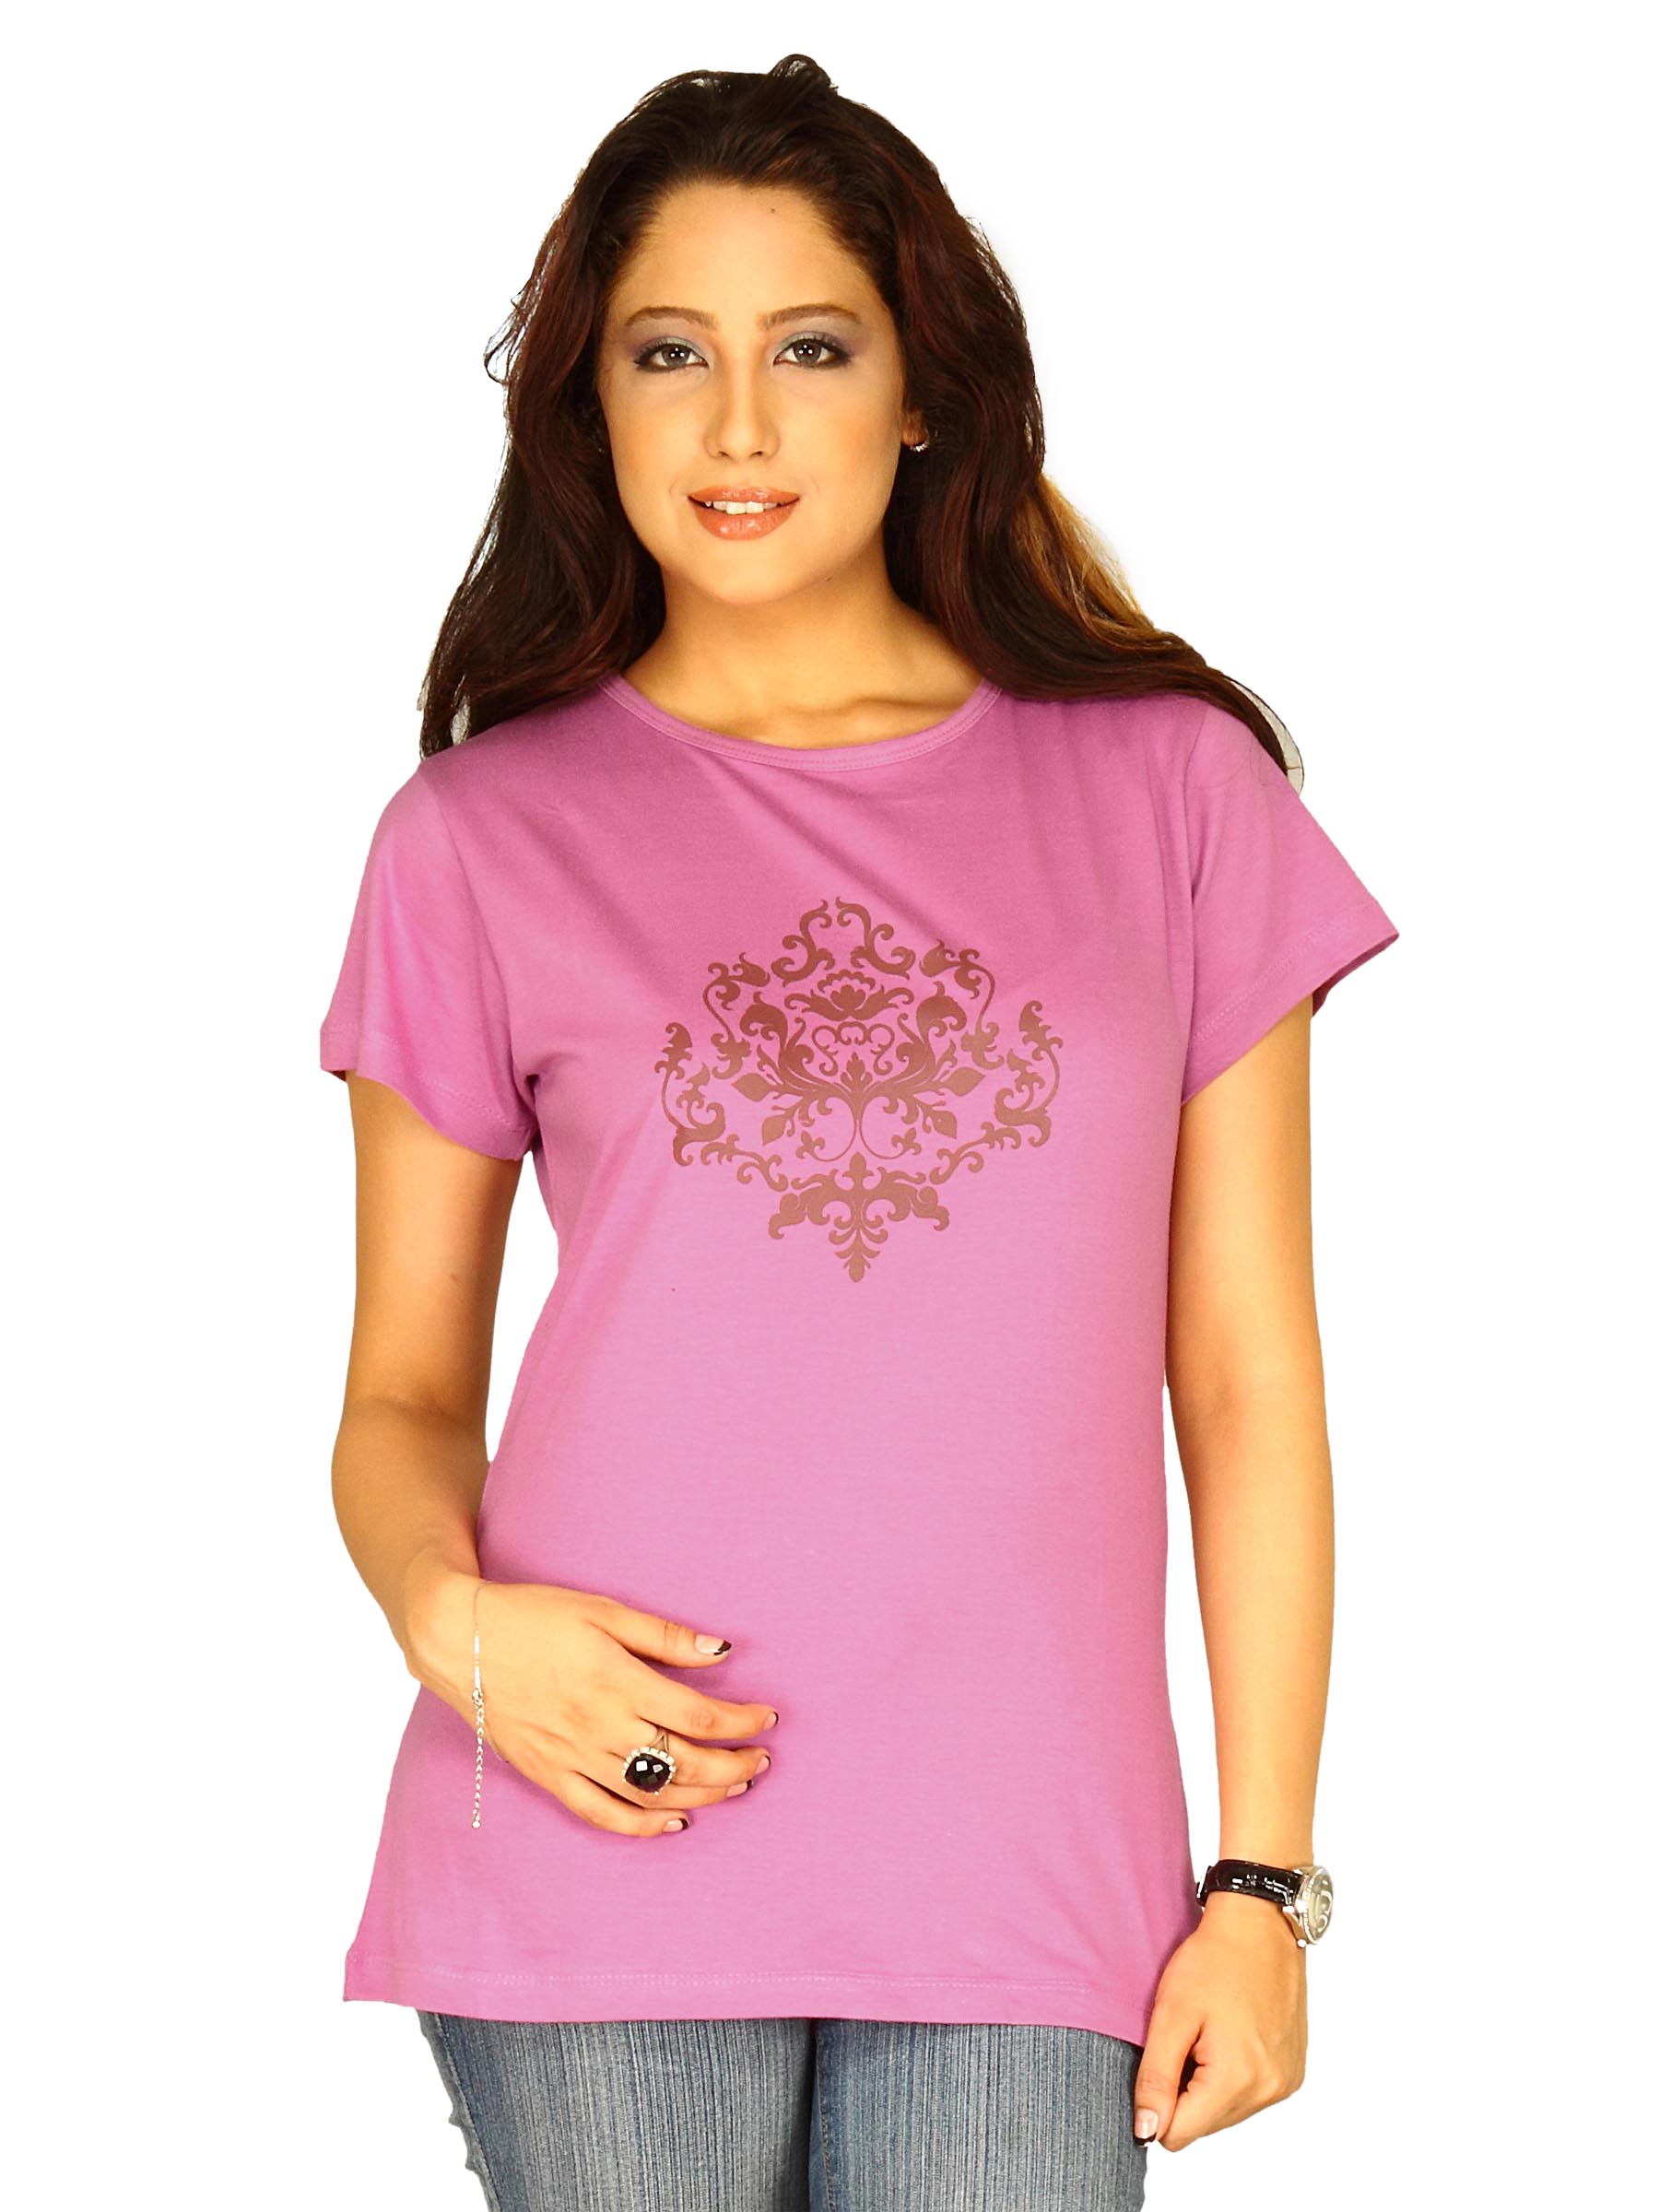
Tantra Women Ornament Lavender Long T-shirt
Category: Apparel / Topwear / Tshirts
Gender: Women
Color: Purple
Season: Summer 2011
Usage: Casual